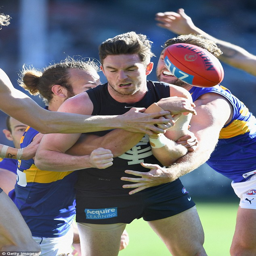
australian rules footballer pulls a face as he handballs before the player is tackled by two of his competitors